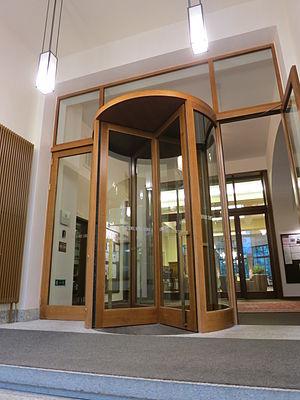
L’hôtel Waldhaus est un hôtel historique situé dans la localité Sils-Maria dans la commune de Sils im Engadin/Segl en Haute-Engadine, dans le canton des Grisons, en Suisse. Ouvert en 1908, c'est l'un des rares hôtels cinq étoiles en Suisse qui soit exploité par la même famille depuis sa création.